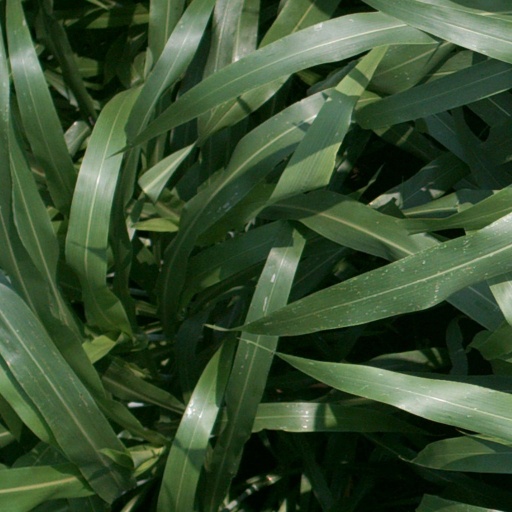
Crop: sorghum